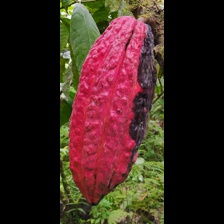
Label: phytophthora